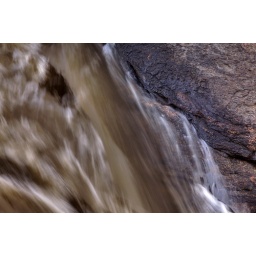
Fast moving water in the Poudre river right now due to a good winter with lots of snow.